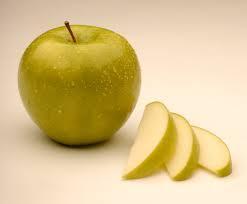
Label: apples